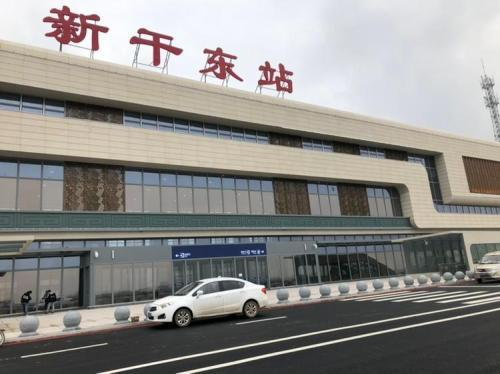
地标名称：新干东站
所在城市：吉安市·新干县